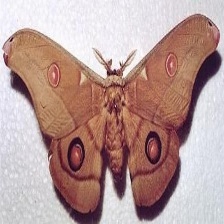
Species: EMPEROR GUM MOTH